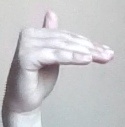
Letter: khaa